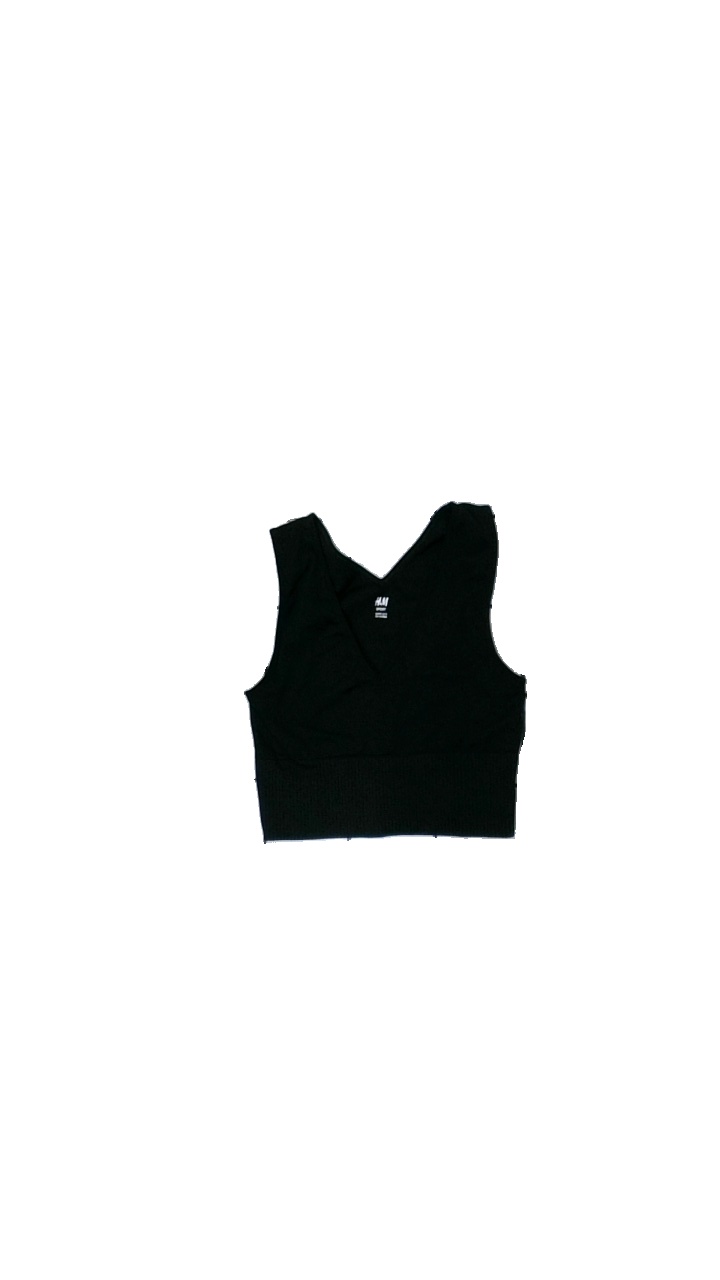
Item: Top (Ladies)
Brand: H&m
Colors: Black
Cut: Regular, Cropped
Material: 100% nylon
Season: All
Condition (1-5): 3
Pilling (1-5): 3
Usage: Reuse
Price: <50